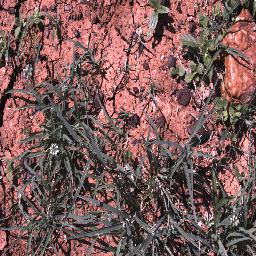
Label: negative